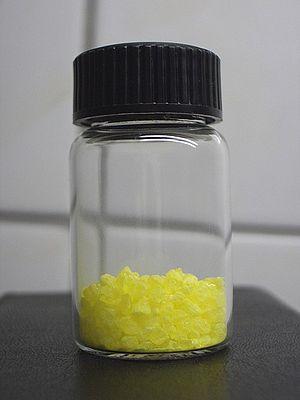
Le chlorure de niobium(V) est un composé minéral à base des éléments chlore Cl et niobium Nb, corps chimique de formule simplifiée NbCl₅.
Le niobium est l'élément chimique de numéro atomique 41, de symbole Nb. Le corps simple est un métal de transition gris, rare, relativement mou et ductile.